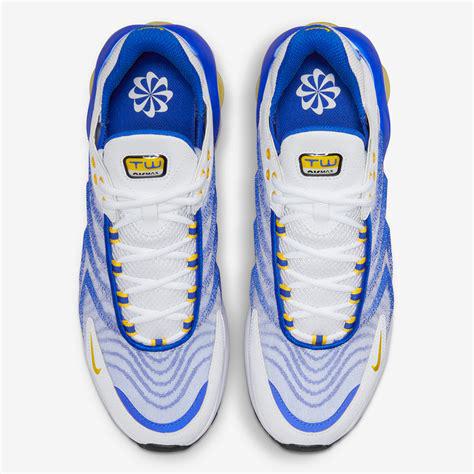
Brand: Nike
Model: Air Max TW